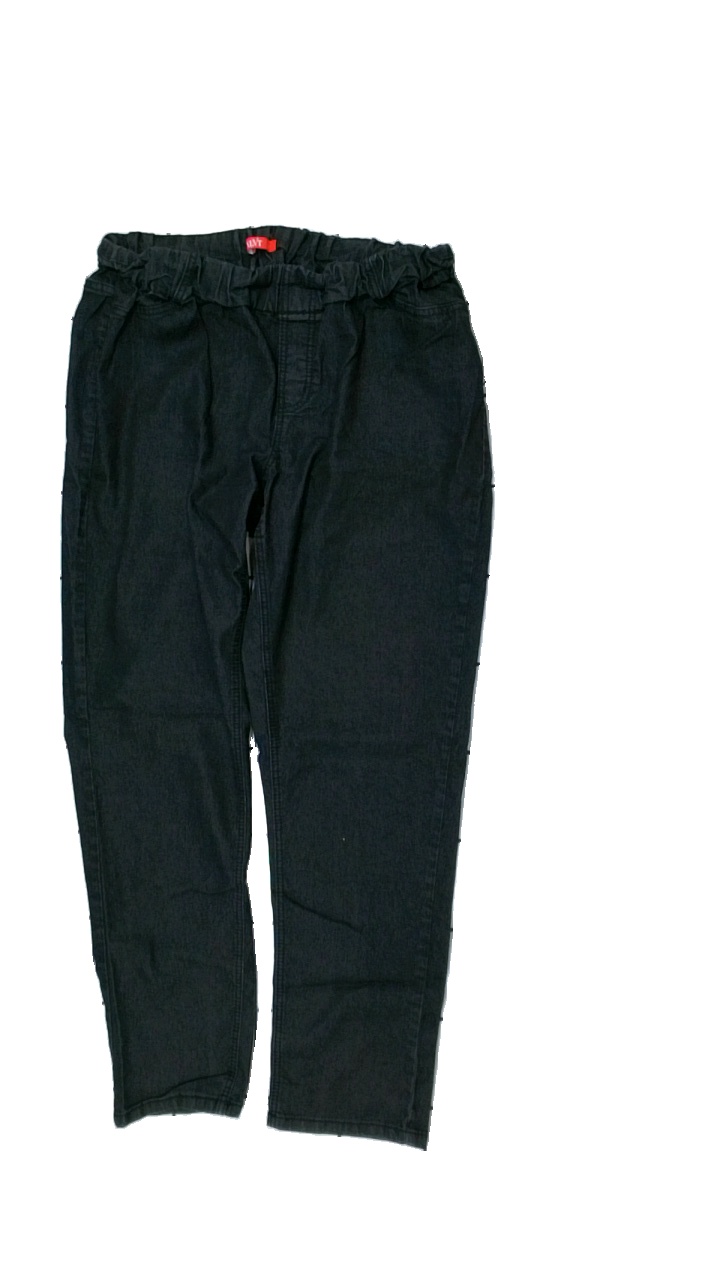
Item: Jeans (Ladies)
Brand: Xlnt
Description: jeans
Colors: Black
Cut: Oversize
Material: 80% bomull 18% polyester 2% elastan
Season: All
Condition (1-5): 3
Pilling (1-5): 5
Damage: urtvättat och sliten resår
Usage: Export
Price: <50